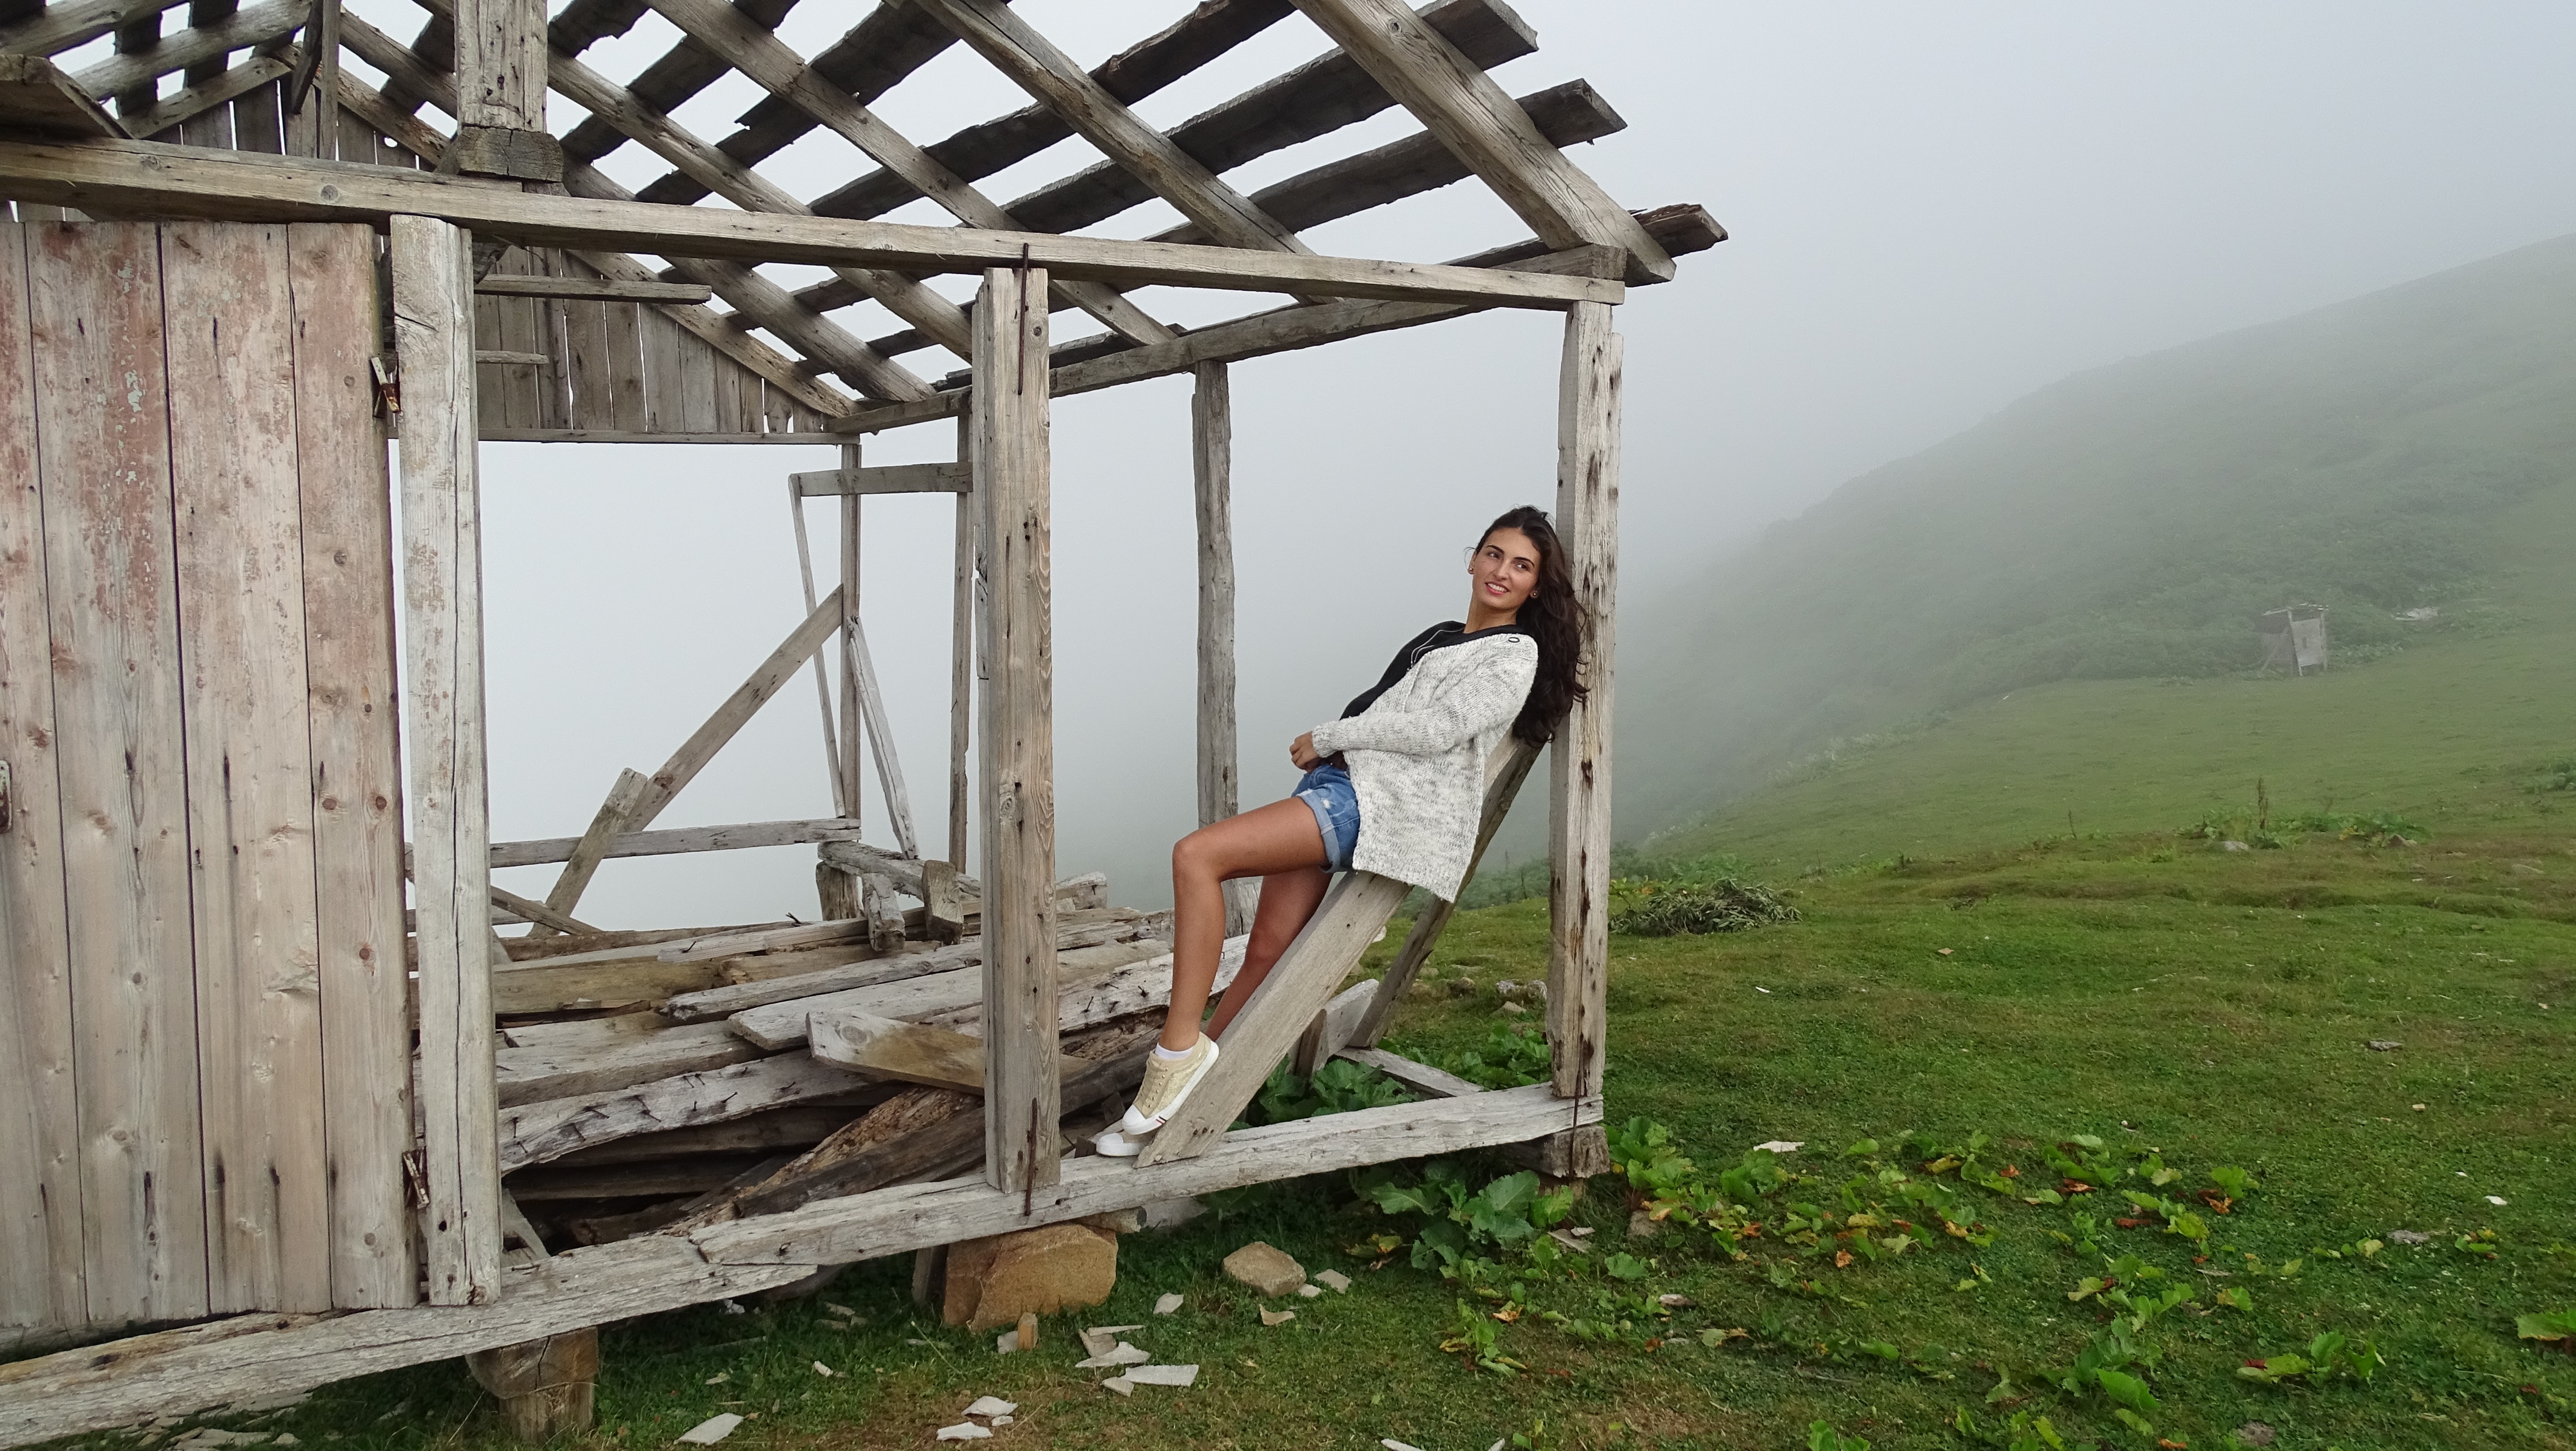
landscape, fog, village, model, cottage, posing, mountains, beauty, young woman, outdoor structure